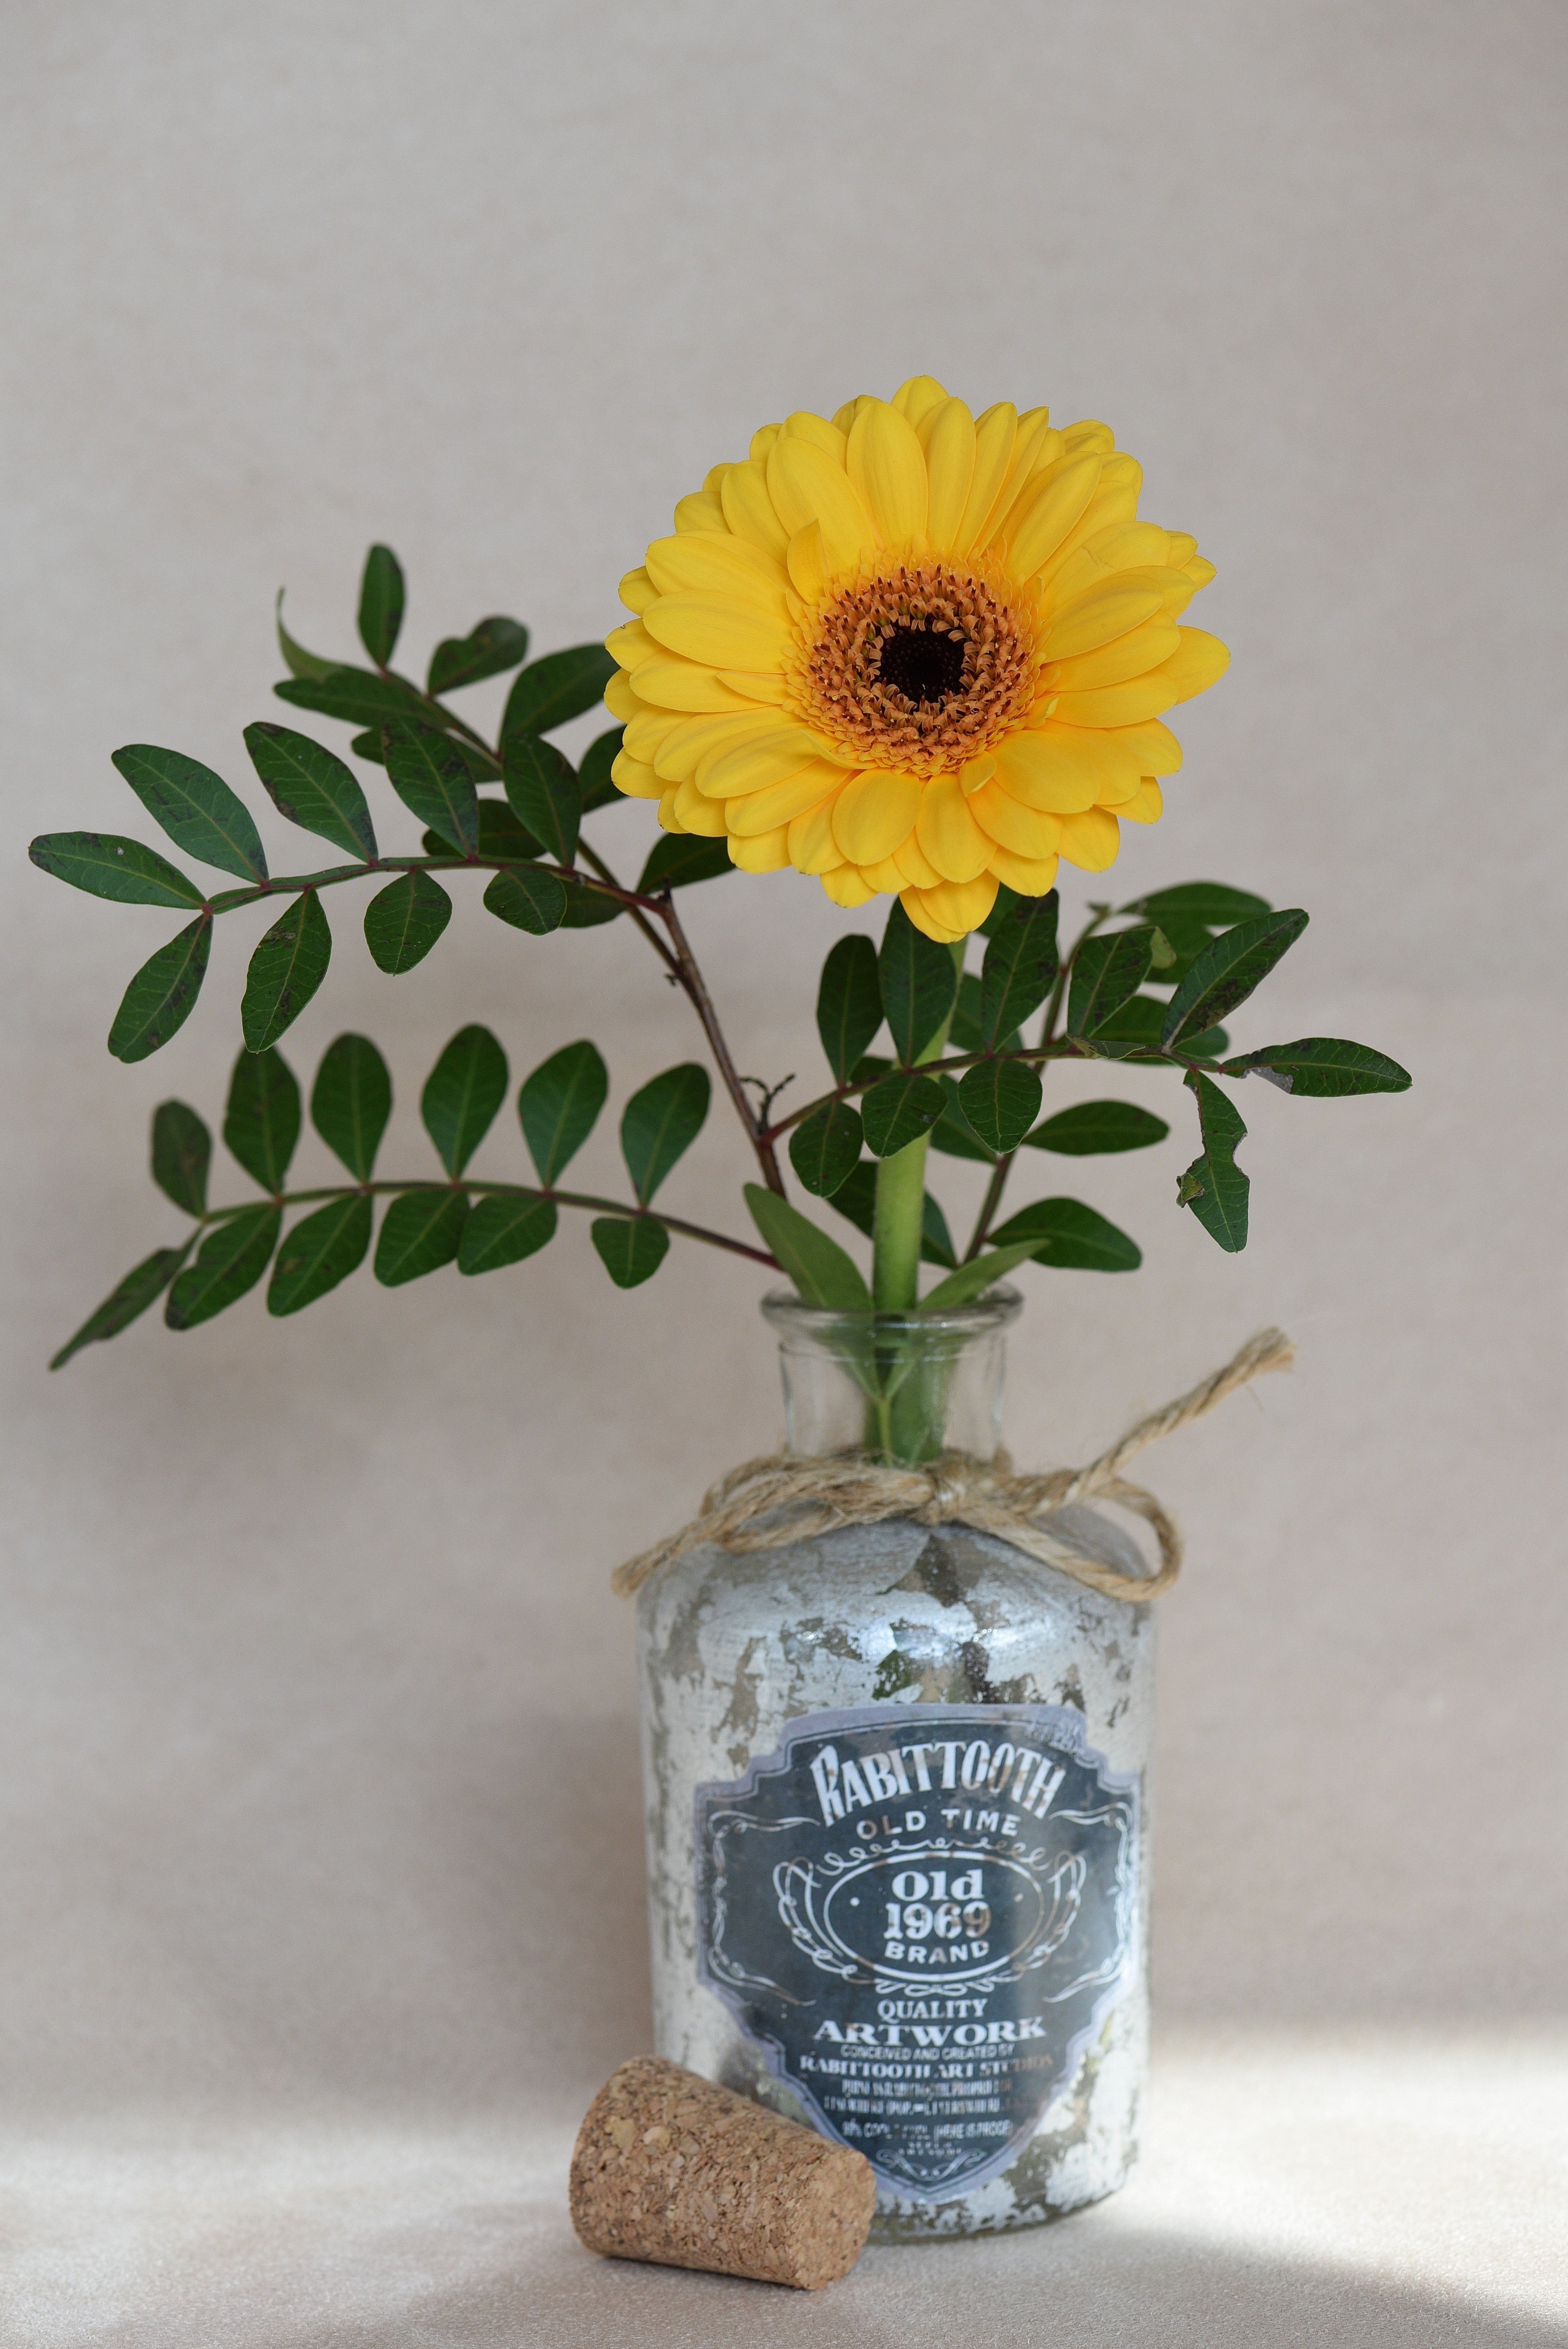
blossom, plant, flower, bloom, vase, decoration, orange, yellow, lighting, deco, decorative, gerbera, floristry, orange flower, flowering plant, daisy family, flower bouquet, cut flowers, floral design, centrepiece, land plant, flower arranging